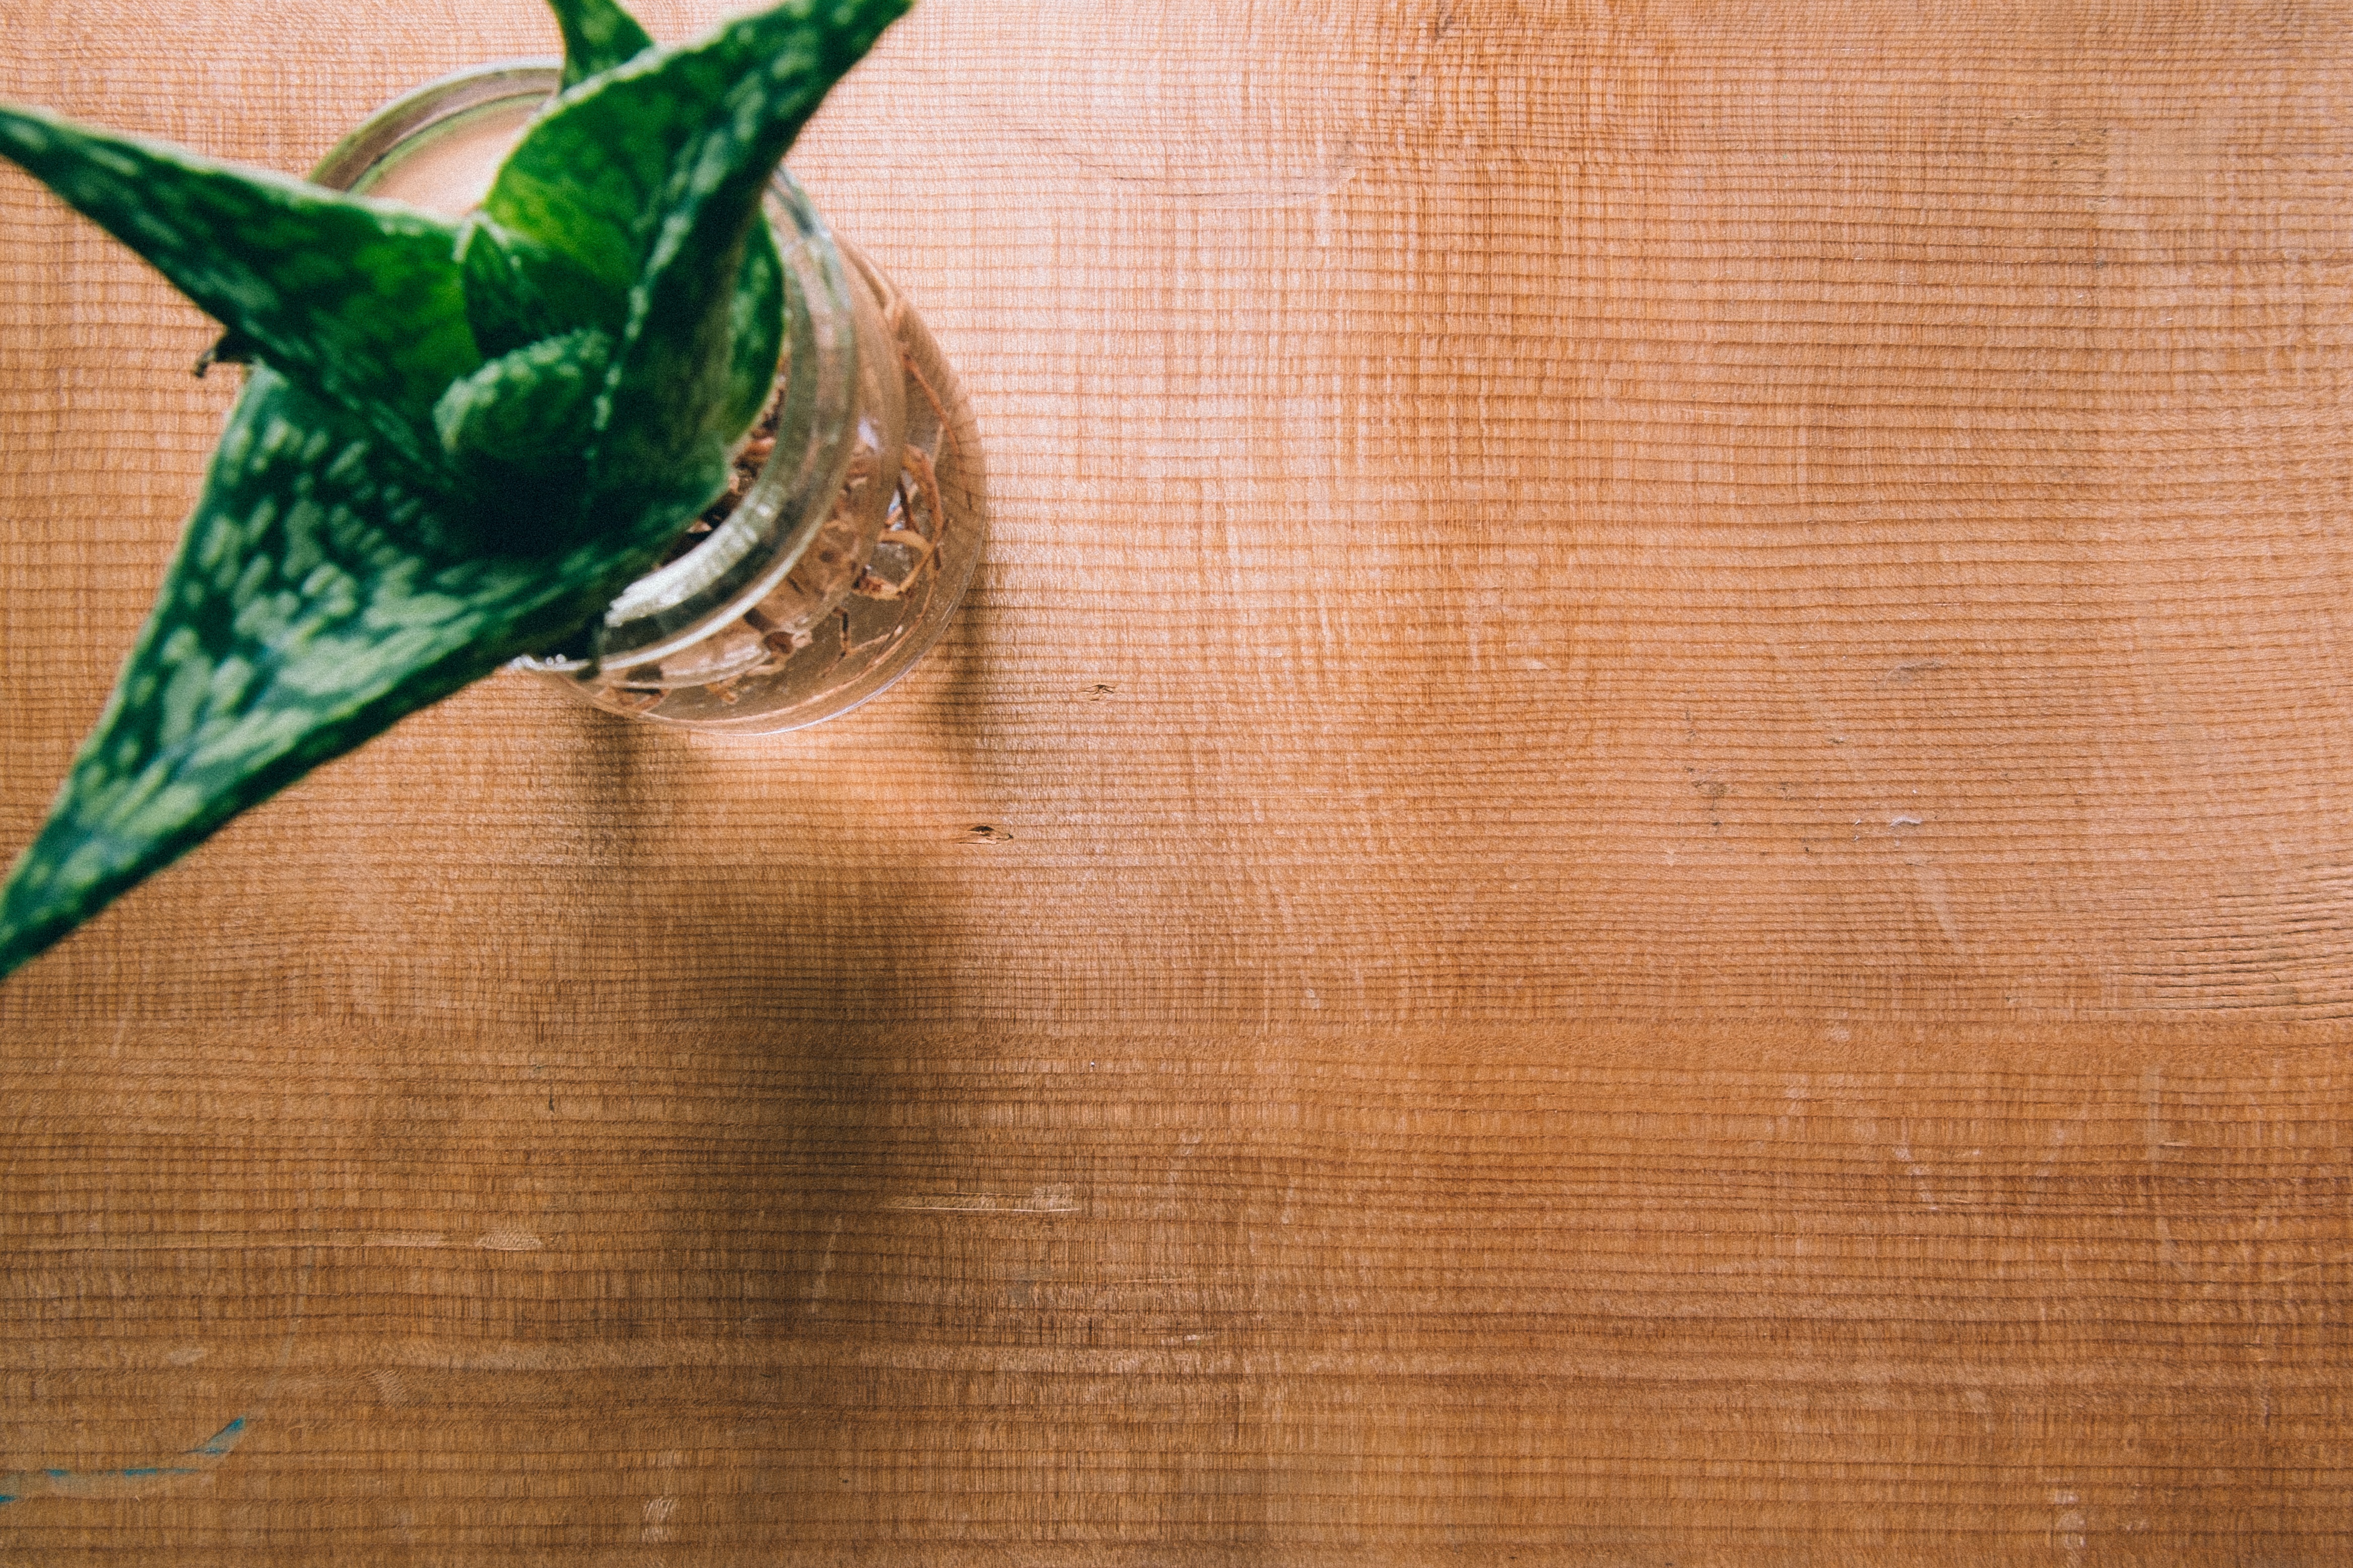
bird, leaf, green, hummingbird